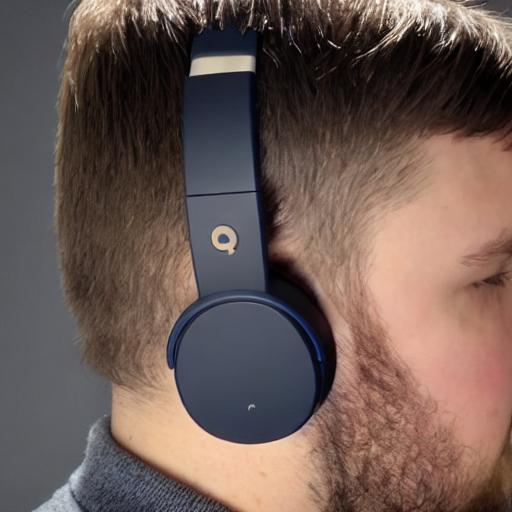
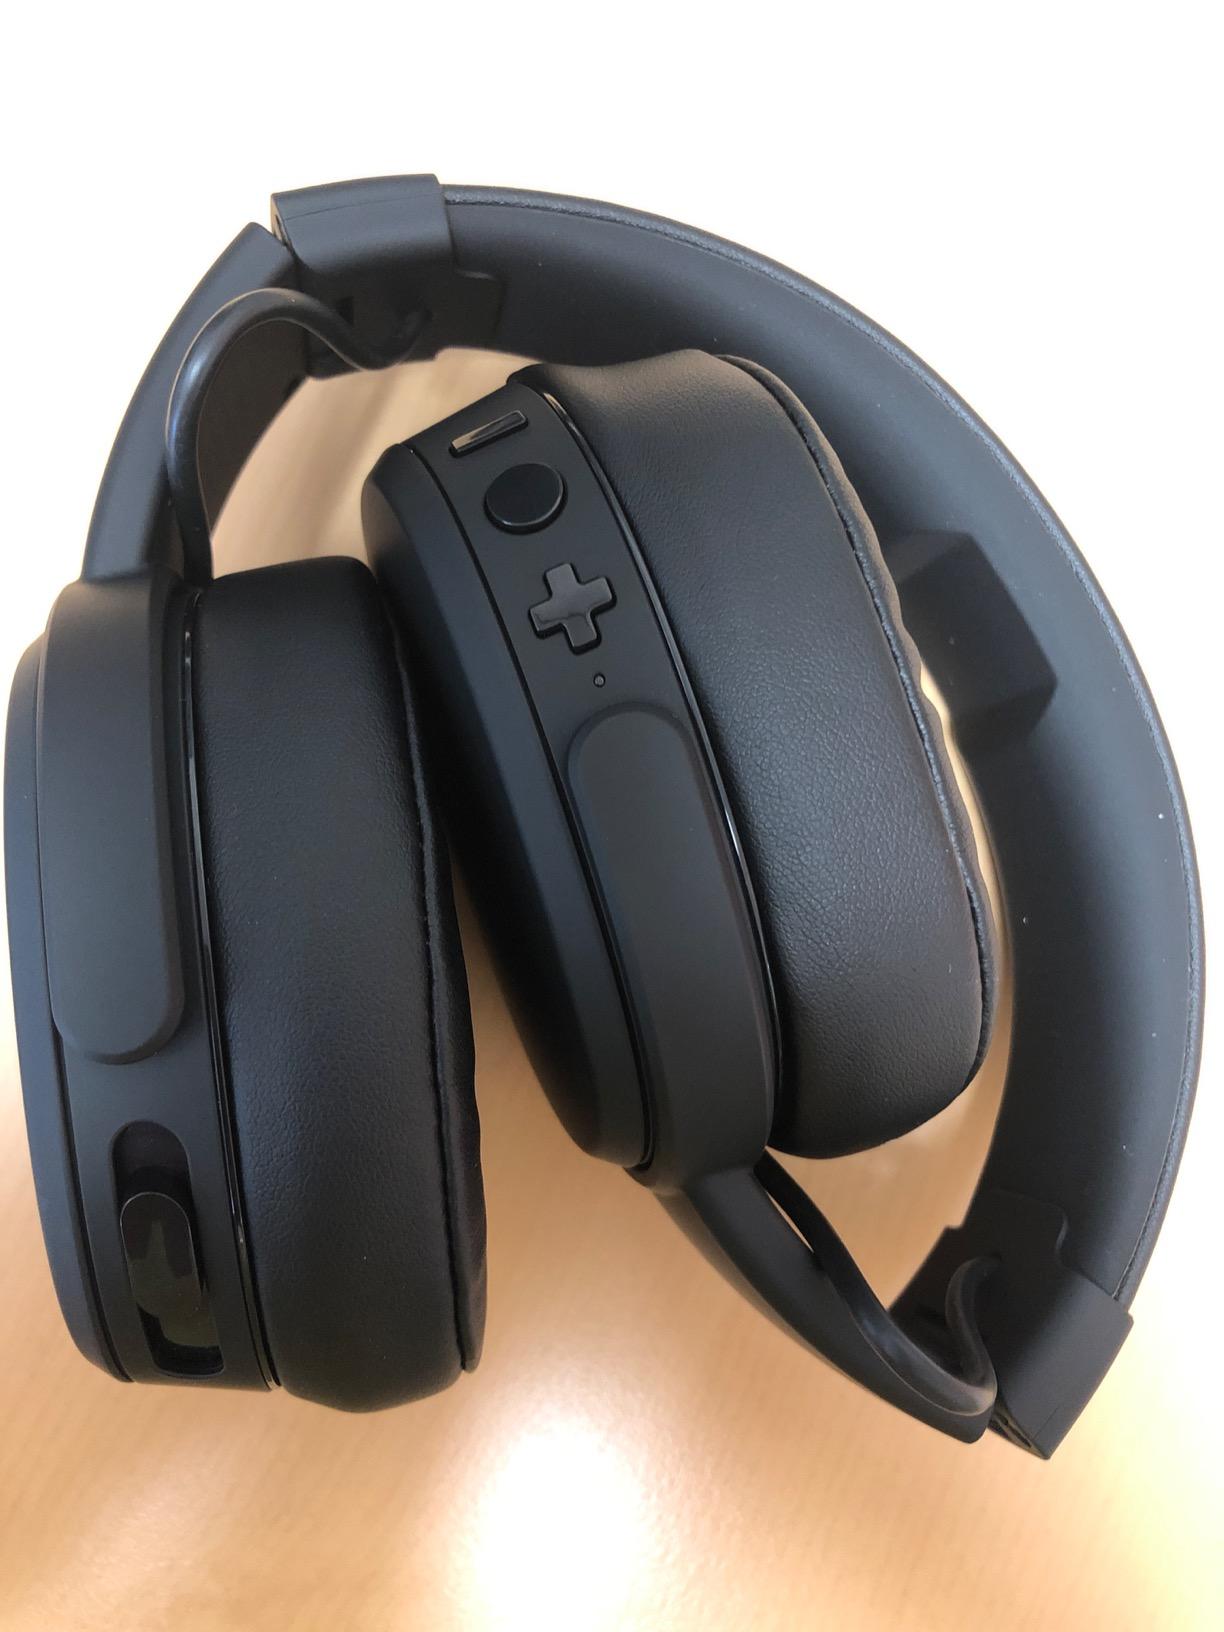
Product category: headphones
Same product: no